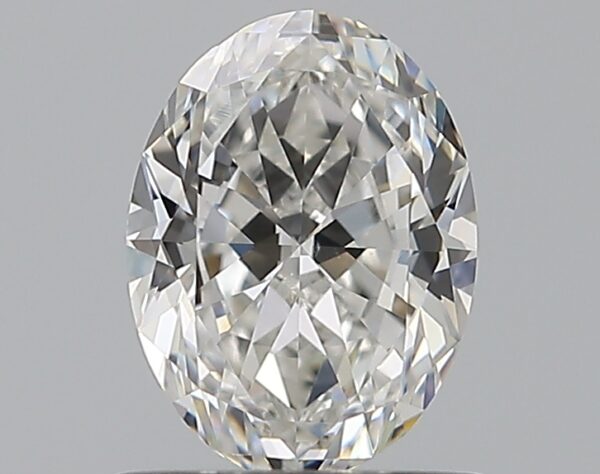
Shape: oval
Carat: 0.7
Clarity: VS2
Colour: F
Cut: EX
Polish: EX
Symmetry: VG
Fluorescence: N
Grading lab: GIA
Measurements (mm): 6.71 x 4.98 x 3.04